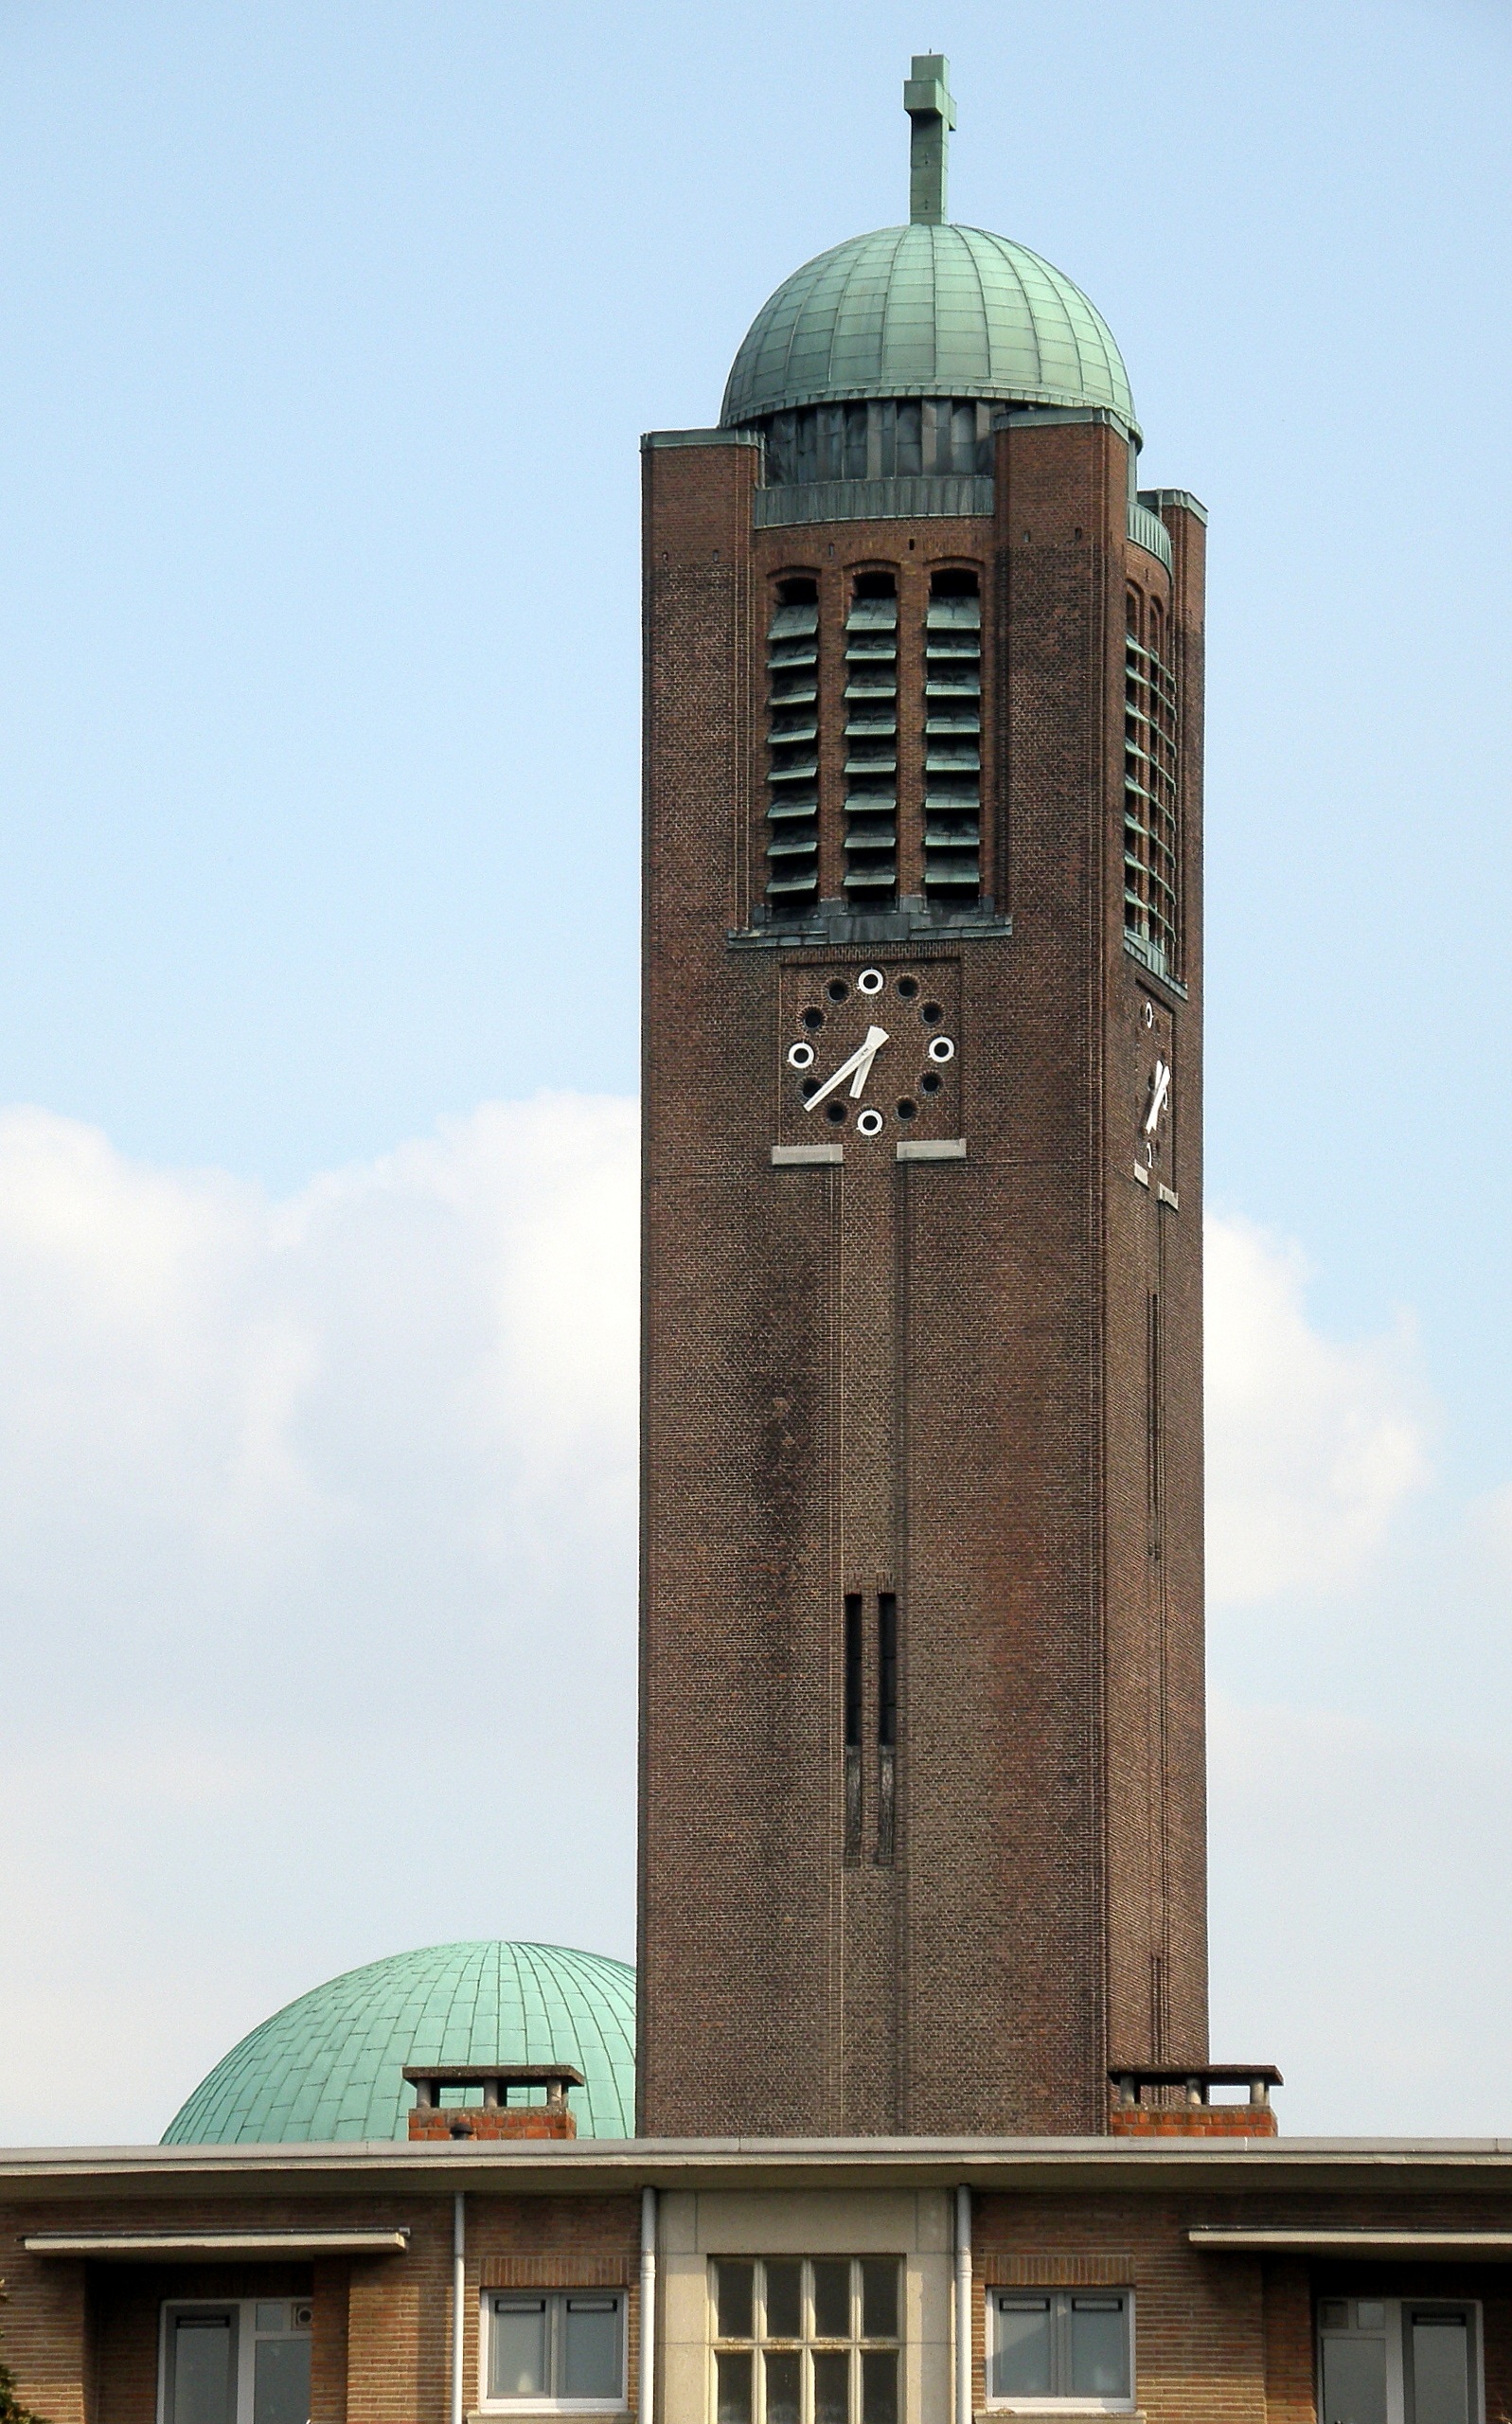
architecture, building, tower, landmark, church, exterior, place of worship, clock tower, bell tower, belgium, religious, steeple, antwerpen, control tower, christus koningkerk